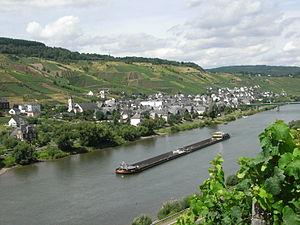
Reil est une municipalité allemande située dans le land de Rhénanie-Palatinat et l'arrondissement de Bernkastel-Wittlich.